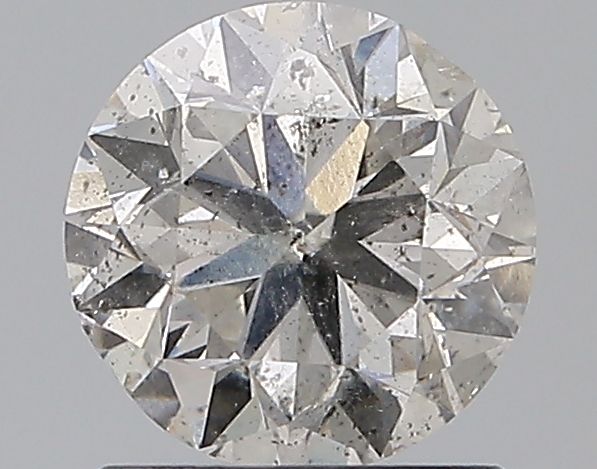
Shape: round
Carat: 1.1
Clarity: SI2
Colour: H
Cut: VG
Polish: EX
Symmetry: VG
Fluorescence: VSL
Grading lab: IGI
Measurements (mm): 6.45 x 6.36 x 4.12